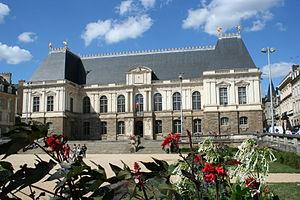
Le Parlement de Bretagne à Rennes
Rennes /ʁɛn/ est une commune de l'Ouest de la France, chef-lieu du département d’Ille-et-Vilaine et de la région Bretagne. La ville se situe en Haute-Bretagne — partie orientale de la Bretagne — à la confluence de l’Ille et de la Vilaine. Ses habitants sont appelés les Rennais et les Rennaises.
Cet article traite de l’histoire de la ville de Rennes.
Véronique Malbec, née le 1ᵉʳ octobre 1958 à Mont-de-Marsan, est une magistrate française. Après avoir été à la tête de l'École nationale de la magistrature, de la direction des Services judiciaires puis des parquets généraux de Rennes et de Versailles, elle est la première femme nommée à la tête du Secrétariat général du ministère de la Justice en 2018. En juillet 2020, elle devient directrice de cabinet d'Éric Dupond-Moretti, nommé garde des Sceaux dans le gouvernement Castex.
Brian Boru est le dix-huitième album d'Alan Stivell, paru le 22 mai 1995. Produit par Martin Meissonnier, artisan de la world music, Brian Boru est considéré par les spécialistes comme un chef-d'œuvre. Il renouvelle en effet la musique celtique en lui intégrant le flow du hip-hop et la rythmique electro.